Genesis G80

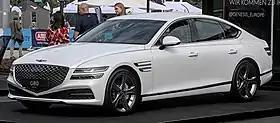
2021 Genesis G80 (RG3)

The Genesis G80 is an executive sedan manufactured by South Korean luxury marque Genesis, which is owned by Hyundai Motor Company. The G80 model was previously introduced as the second-generation Hyundai Genesis model (DH) and then rebranded as the G80 in 2016 after Genesis Motor was established as a separate luxury division of Hyundai.